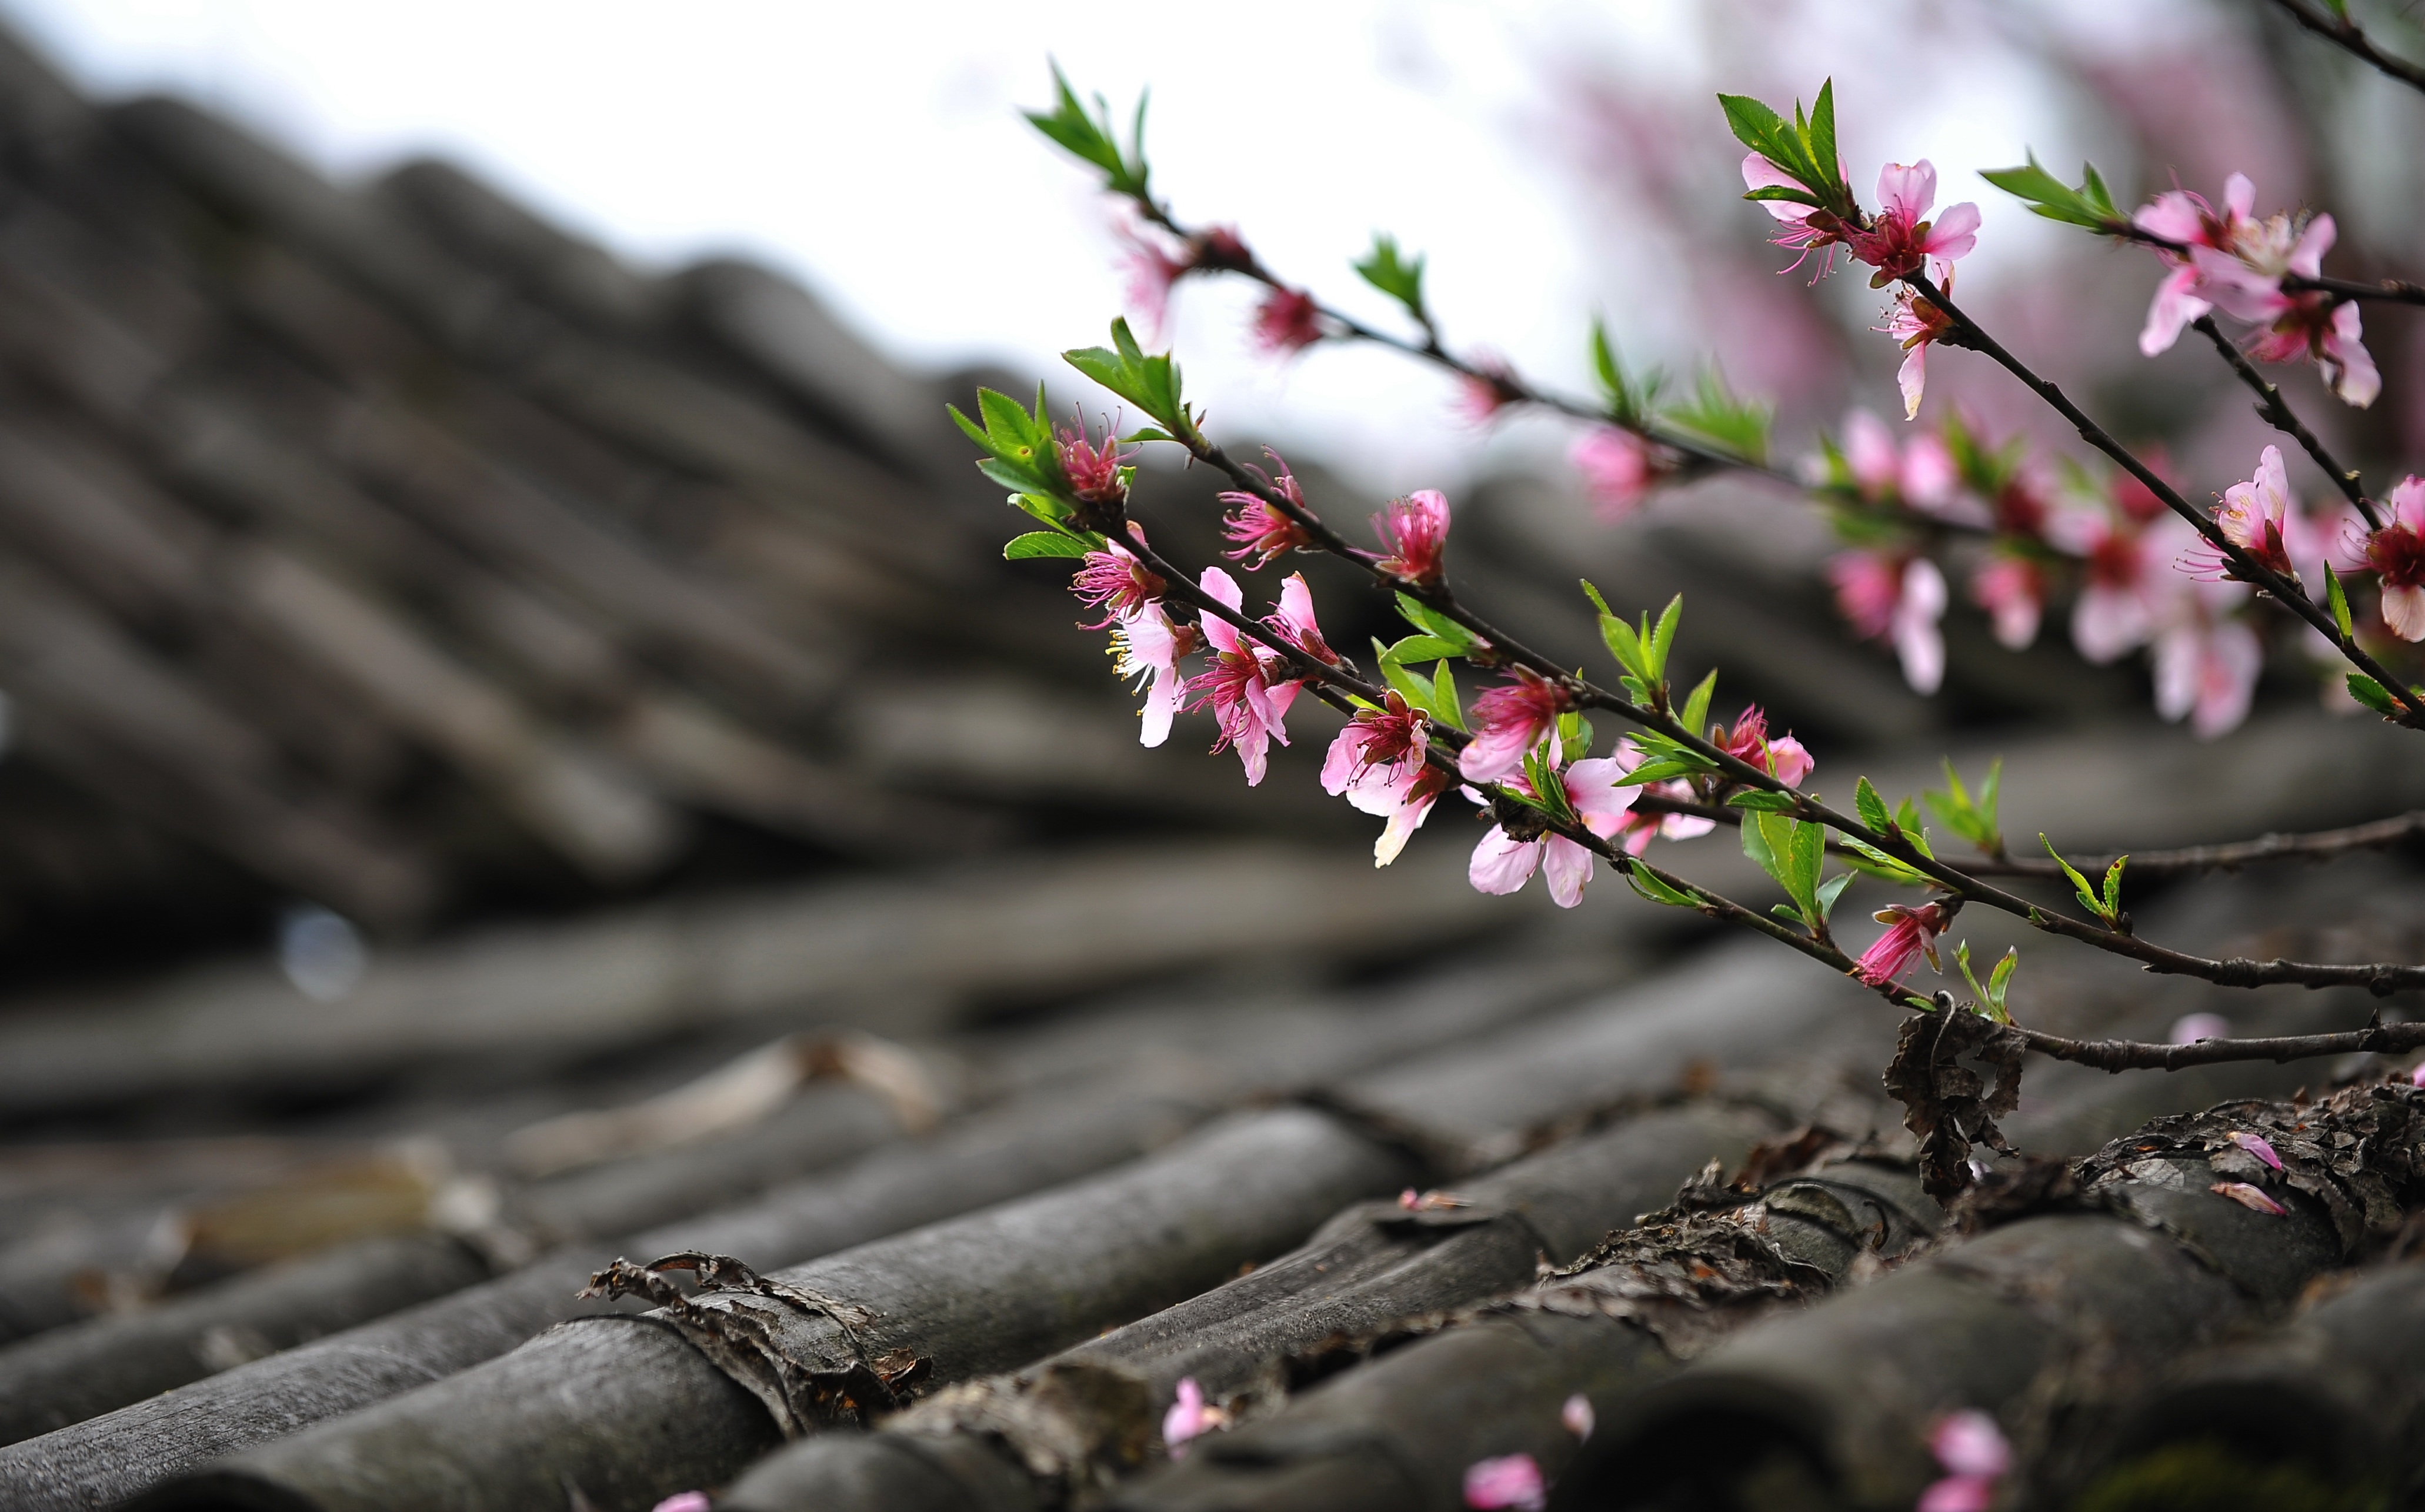
tree, nature, branch, blossom, plant, photography, leaf, flower, roof, spring, produce, botany, flora, season, cherry blossom, twig, close up, shrub, macro photography, peach blossom, flowering plant, diaojiaolou, plant stem, land plant